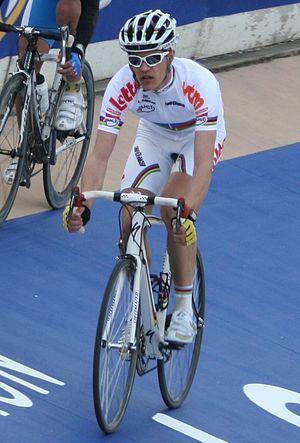
Jasper Stuyven à l'arrivée du Paris-Roubaix Juniors 2010
Jasper Stuyven, né le 17 avril 1992 à Louvain, est un coureur cycliste belge, membre de l'équipe Trek-Segafredo. Il a notamment remporté le Circuit Het Nieuwsblad en 2020 et une étape du Tour d'Espagne 2015.